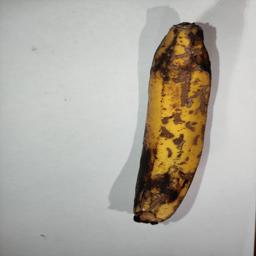
Banana variety: Sagor Kola